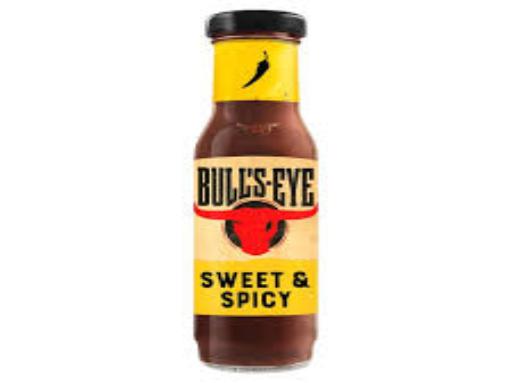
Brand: Bulls-Eye Barbecue
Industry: Food